TVN24

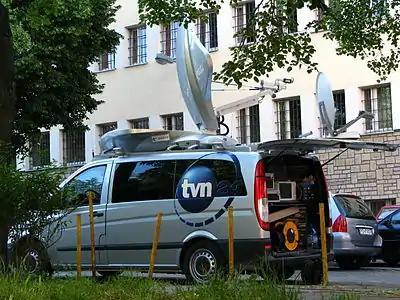
TVN24 broadcasting van (SNG) during transmission from Poznań.

Konrad Piasecki (TVN24) - Host of Rozmowa Piaseckiego (Piasecki's Interview) and Kawa na Ławę (Coffee on the Bench)